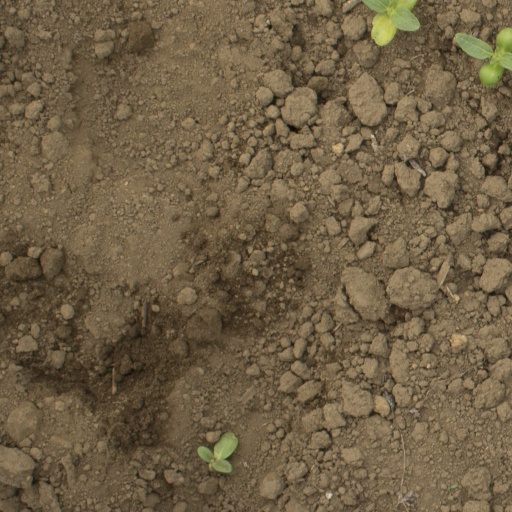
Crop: Jerusalem artichoke